April FitzLyon

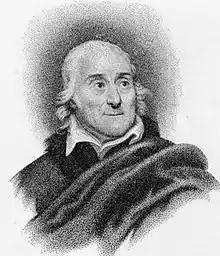
Lorenzo da Ponte, the subject of FitzLyon's first biography

FitzLyon learned Russian from her husband's mother. In the 1950s, she approached a publisher with translations of stories by Anton Chekhov that were unknown in the UK, which she had produced jointly with her husband. They were published in 1953 as "The Woman in the Case and Other Stories". This was a great success and was quickly followed later the same year by translations of three short novels by Leo Tolstoy ("Three Novellas", 1953). Of these, she translated two herself. She continued to translate literature from Russian, French and Italian, but began to concentrate on historical biographies. She published the first life of Lorenzo da Ponte, Mozart's librettist who had been a revolutionary in Venice, debunking Ponte's own unreliable memoirs ("The Libertine Librettist", 1955). After that, she translated Émile Zola's "Au bonheur des dames" (Ladies Delight, 1957), the correspondence between Romain Rolland and Richard Strauss, and some recent French novels. She produced biographies of two Spanish singers, the daughters of Manuel del Pópulo Vicente García: firstly of Pauline García-Viardot, who was a star of nineteenth century France ("The Price of Genius", 1964), and later a new life of Pauline Viardot's sister Maria Malibran, one of the most notable opera singers of the century ("Maria Malibran: diva of the romantic age", 1987).